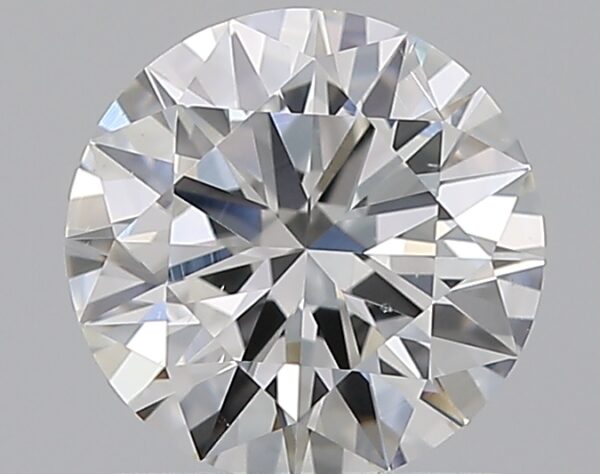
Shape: round
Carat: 1
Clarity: VS2
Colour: F
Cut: EX
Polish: EX
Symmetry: VG
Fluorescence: N
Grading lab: GIA
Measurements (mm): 6.48 x 6.53 x 3.88